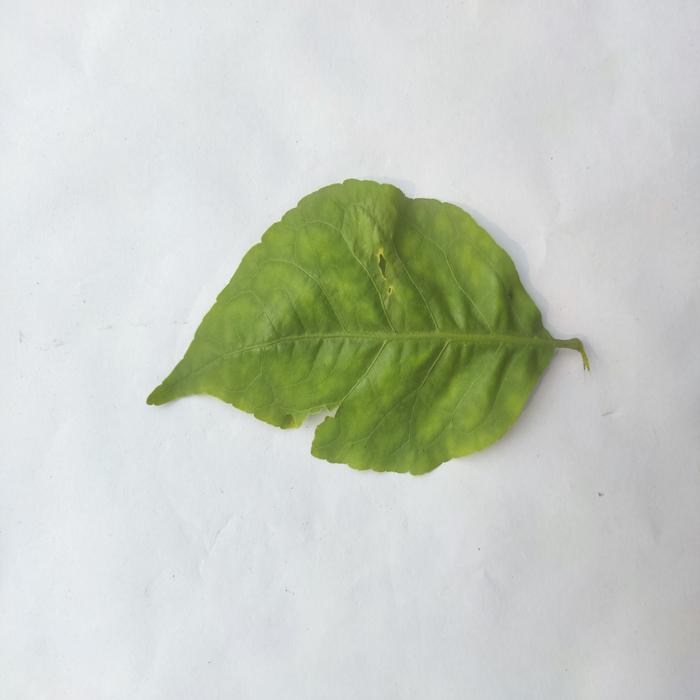
Crop: Aegle Marmelos
Leaf condition: Leaf_Spot